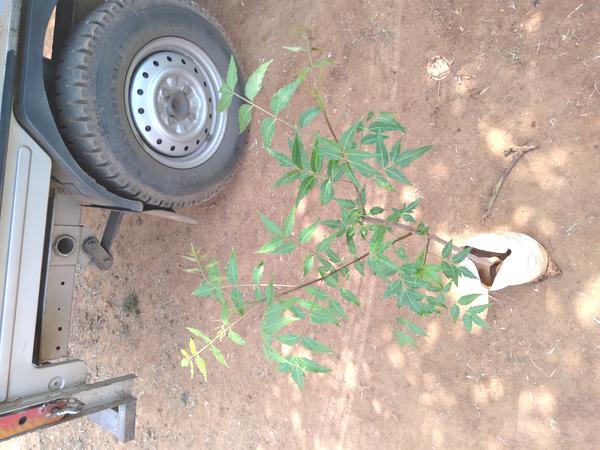
Plant: Neem